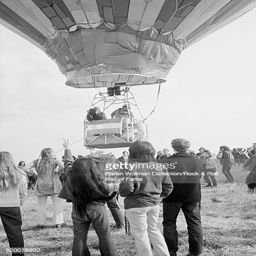
a hot air balloon sets off at festival held